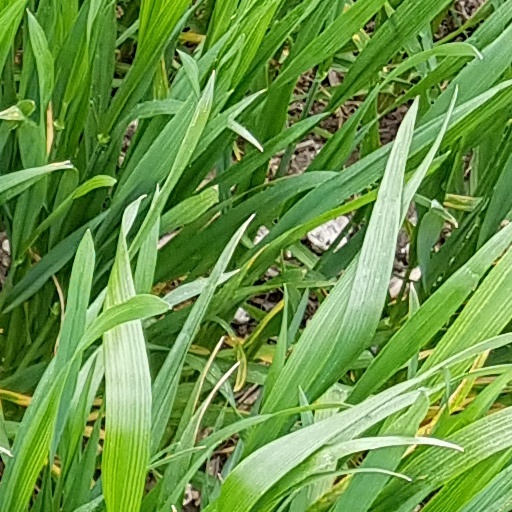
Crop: wheat